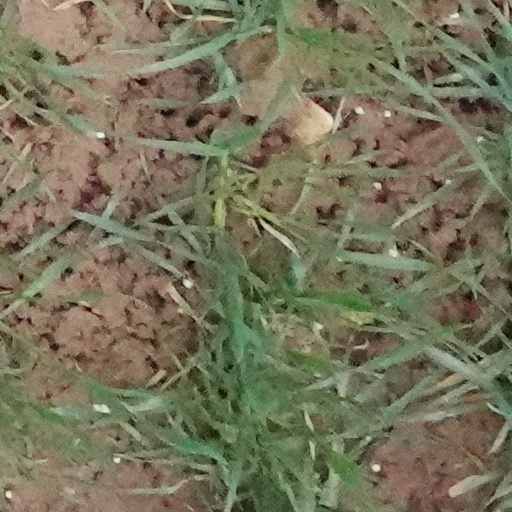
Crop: wheat